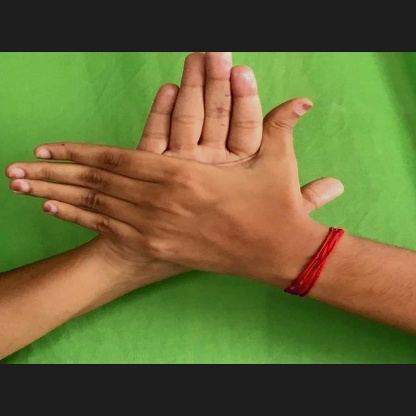
Mudra: Chakra